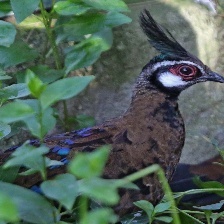
Species: BORNEAN PHEASANT
Scientific name: POLYPLECTRON SCHLEIERMACHERI